Samuel Bignold

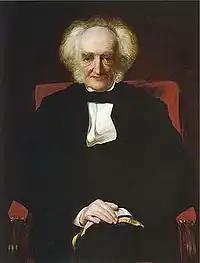
Portrait (1874) of Sir Samuel Bignold (1791–1895), by Frederick Sandys (1829–1904)

Sir Samuel Bignold DL (13 October 1791 – 2 January 1875) was a British businessman with insurances and Conservative politician.